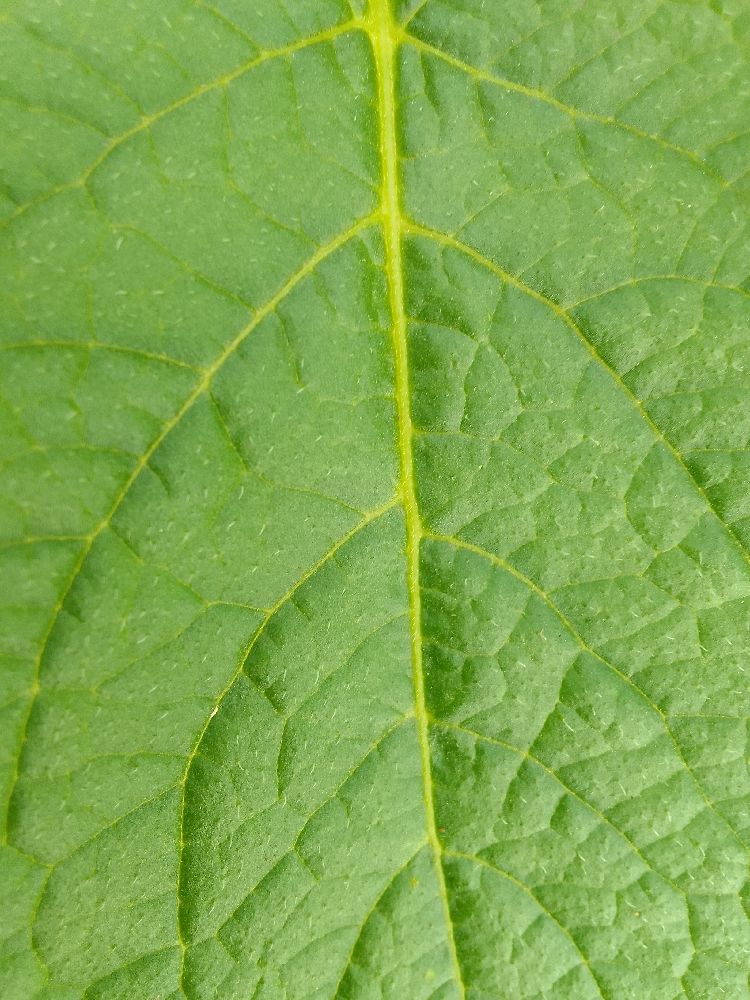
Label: Healthy